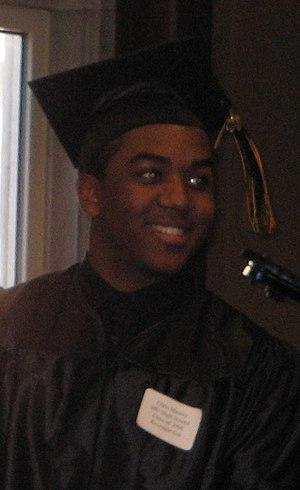
Christopher Massey, né le 26 janvier 1990 à Atlanta, Géorgie, est un acteur américain.